Erinyes

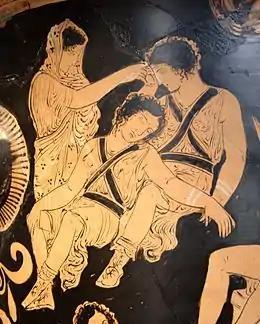
Clytemnestra tries to awaken the sleeping Erinyes. Detail from an Apulian red-figure bell-krater, 380–370 BC.

The Erinyes, also known as the Eumenides (the "Gracious ones"), are chthonic goddesses of vengeance in ancient Greek religion and mythology. A formulaic oath in the "Iliad" invokes them as "the Erinyes, that under earth take vengeance on men, whosoever hath sworn a false oath". Walter Burkert suggests that they are "an embodiment of the act of self-cursing contained in the oath". Their Roman counterparts are the Furies, also known as the Dirae. The Roman writer Maurus Servius Honoratus ( AD) wrote that they are called "Eumenides" in hell, "Furiae" on Earth, and "Dirae" in heaven. Erinyes are akin to some other Greek deities, called Poenai.